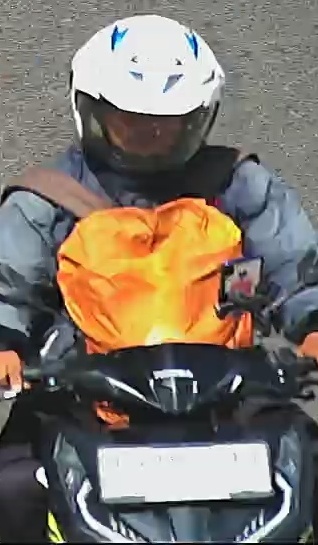
person-with-helmet: 1
person-without-helmet: 0